Iain Gordon

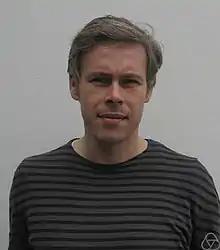
Iain Gordon in 2012

Iain Gordon, FRSE, is a mathematician, currently Iain Gordon is Professor of Mathematics, Vice-Principal and Head of the College of Science and Engineering at the University of Edinburgh. His field of specialisation is representation theory and noncommutative algebra.